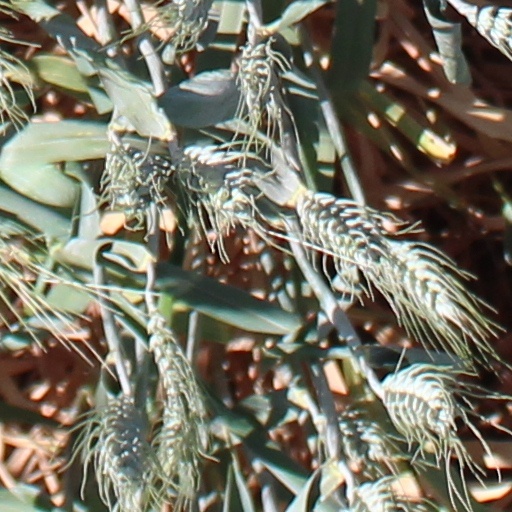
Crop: wheat